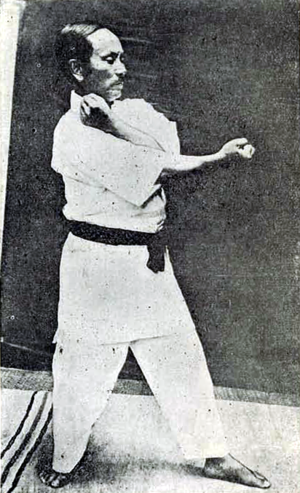
Gichin Funakoshi, né le 10 novembre 1868 à Yamakawa, Shuri, préfecture d'Okinawa et décédé le 26 avril 1957, est le fondateur du karaté Shotokan.